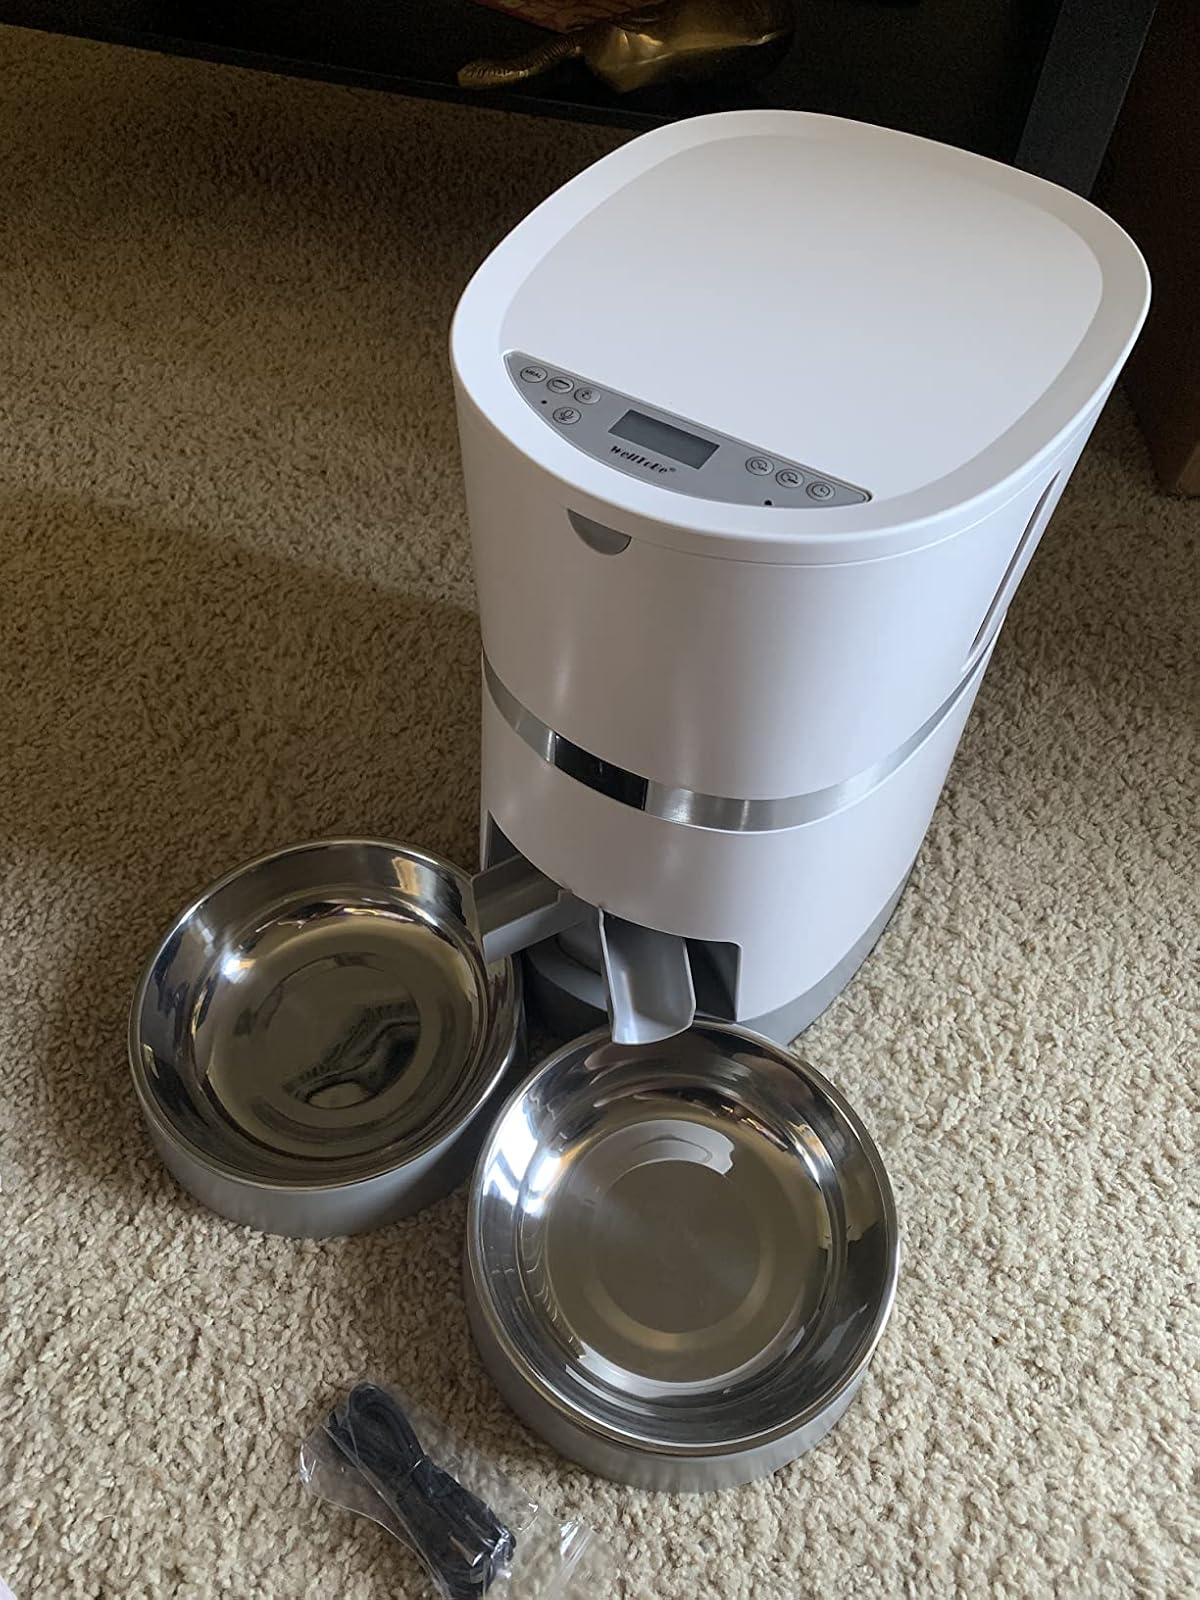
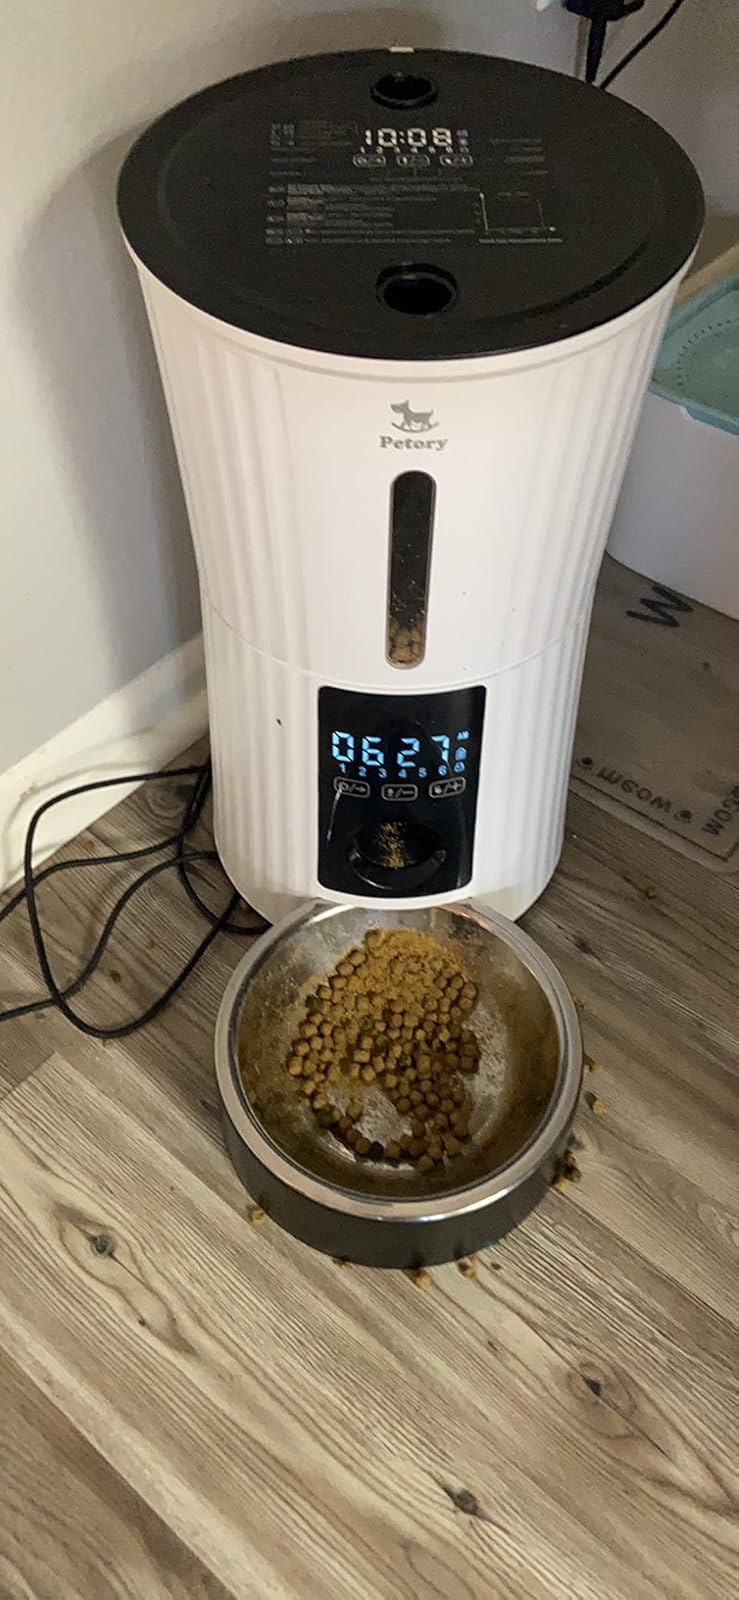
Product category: items_feeder
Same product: no